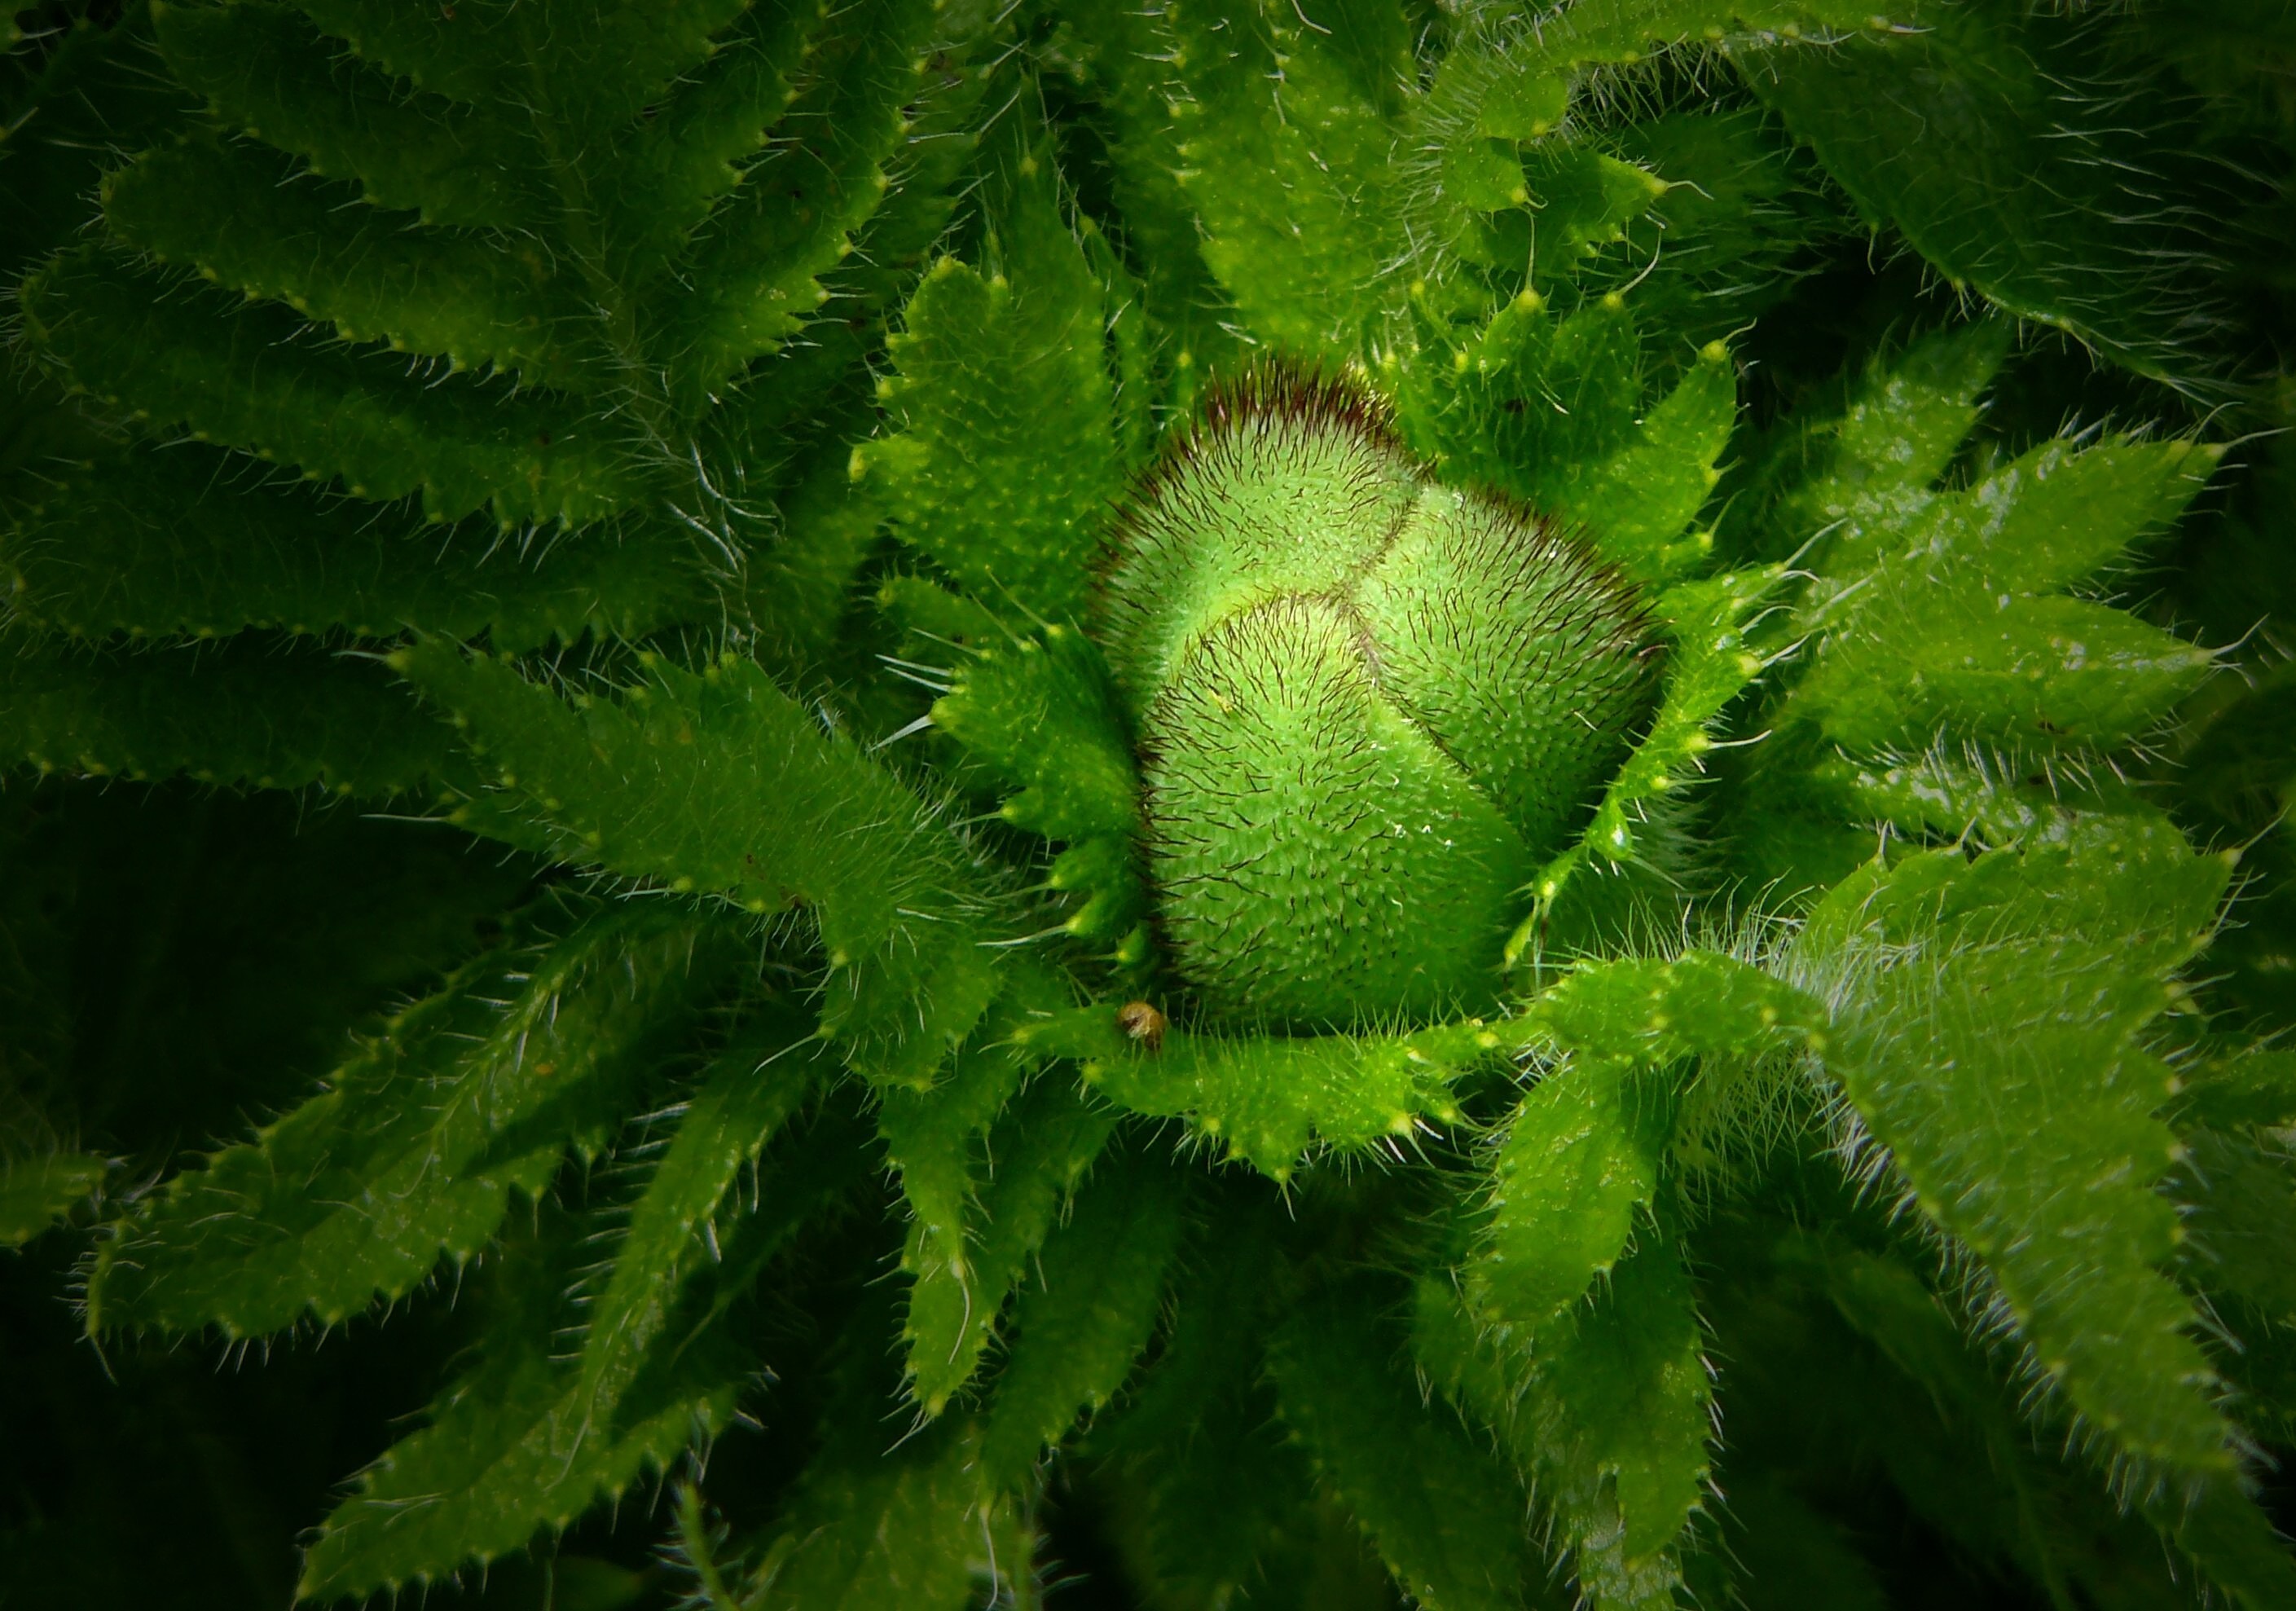
nature, blossom, structure, plant, photography, leaf, flower, bloom, green, produce, macro, botany, garden, close, flora, fern, lichtspiel, furry, hairy, closed, poppy, bud, flower garden, macro photography, ornamental plant, flowering plant, daisy family, mohngewaechs, plant stem, land plant, ferns and horsetails